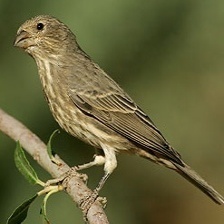
Species: HOUSE FINCH
Scientific name: HAEMORHOUS MEXICANUS
ImageNet parent category: house_finch